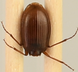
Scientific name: Synuchus impunctatus
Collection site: Bartlett Experimental Forest NEON (BART), plot BART_068